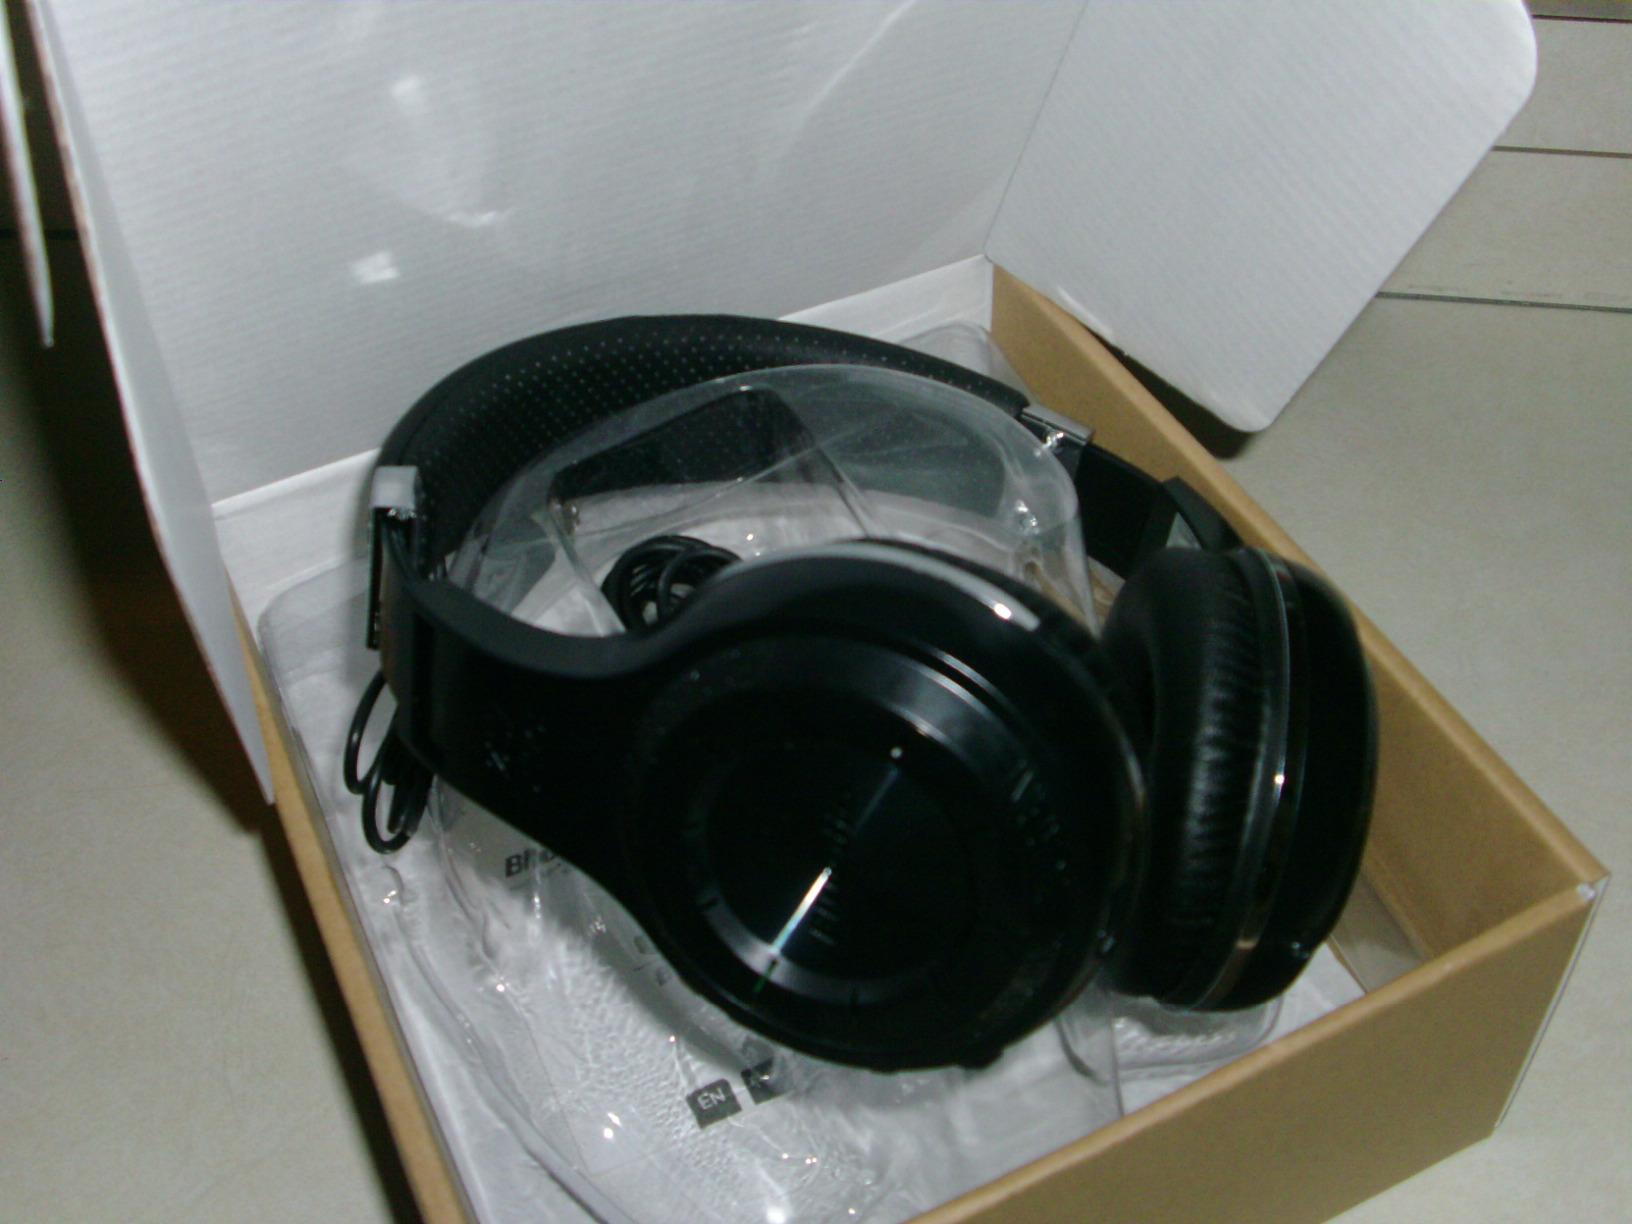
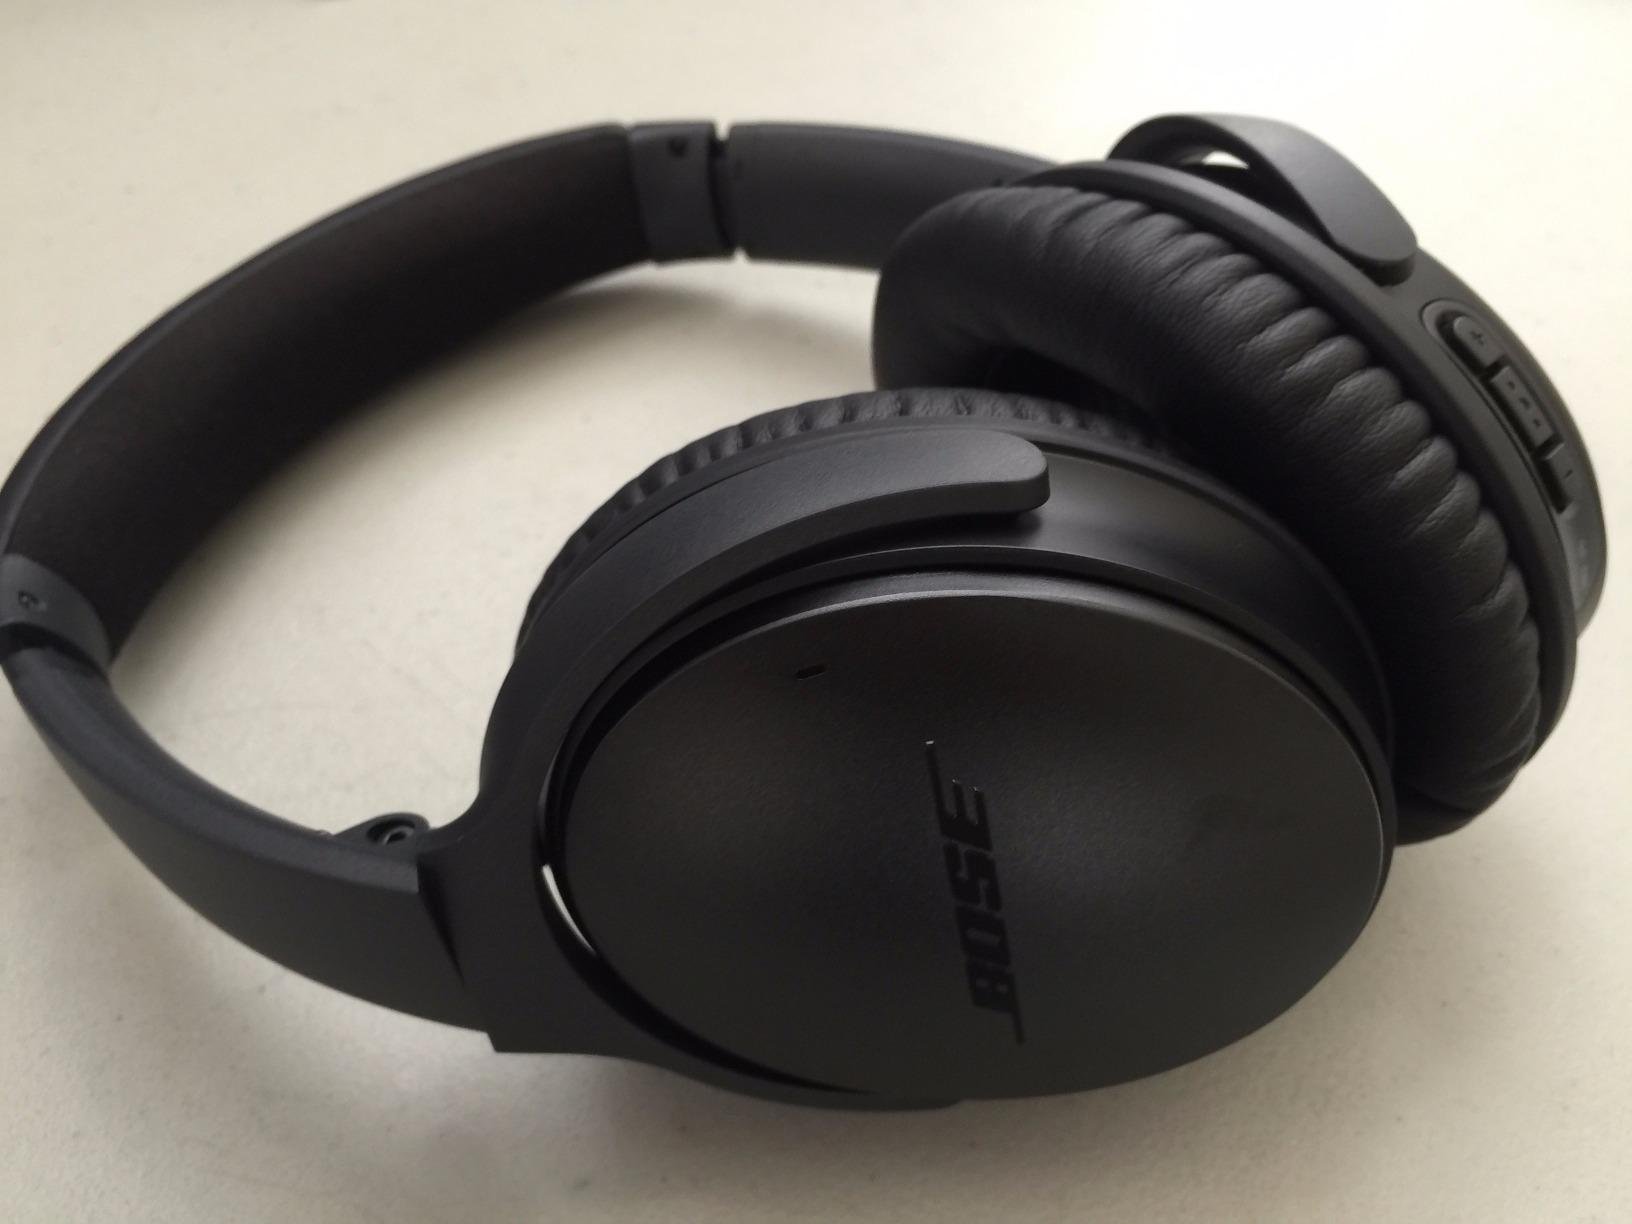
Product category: headphones
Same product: no